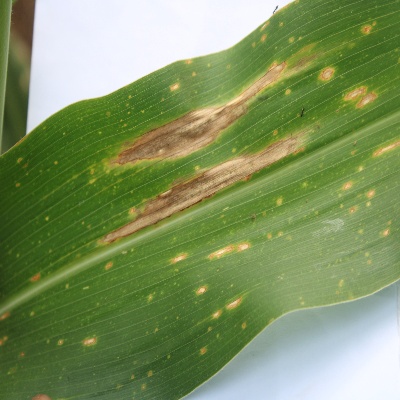
Crop: Maize
Condition: leaf spot